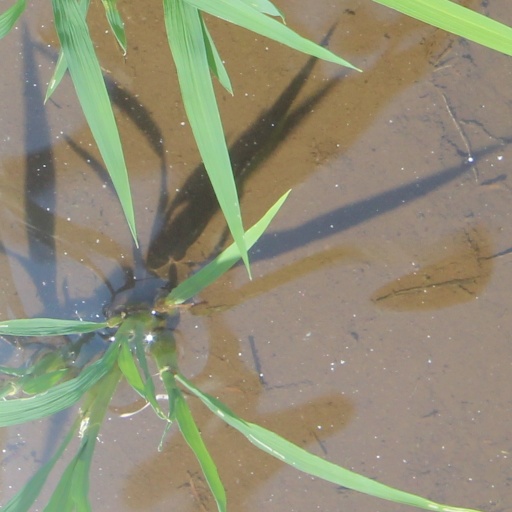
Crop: rice